Ki Hajar Dewantara

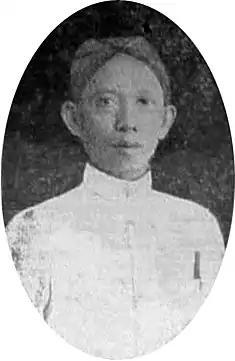
Dewantara in his youth

Soewardi was born into Javanese aristocracy, his family belonged to the royal house of Pakualaman. He was one of Prince Paku Alam III's grandsons through his father, GPH Soerjaningrat. Thanks to his family's "priyayi" (Javanese nobility) background, he was able to access colonial public education, a luxury that was unattainable by most of the common population in the Indies. He graduated with a basic education in ELS (Dutch Primary School). Then he continued his study at STOVIA, a medical school for native students. However, he failed to graduate because of illness.